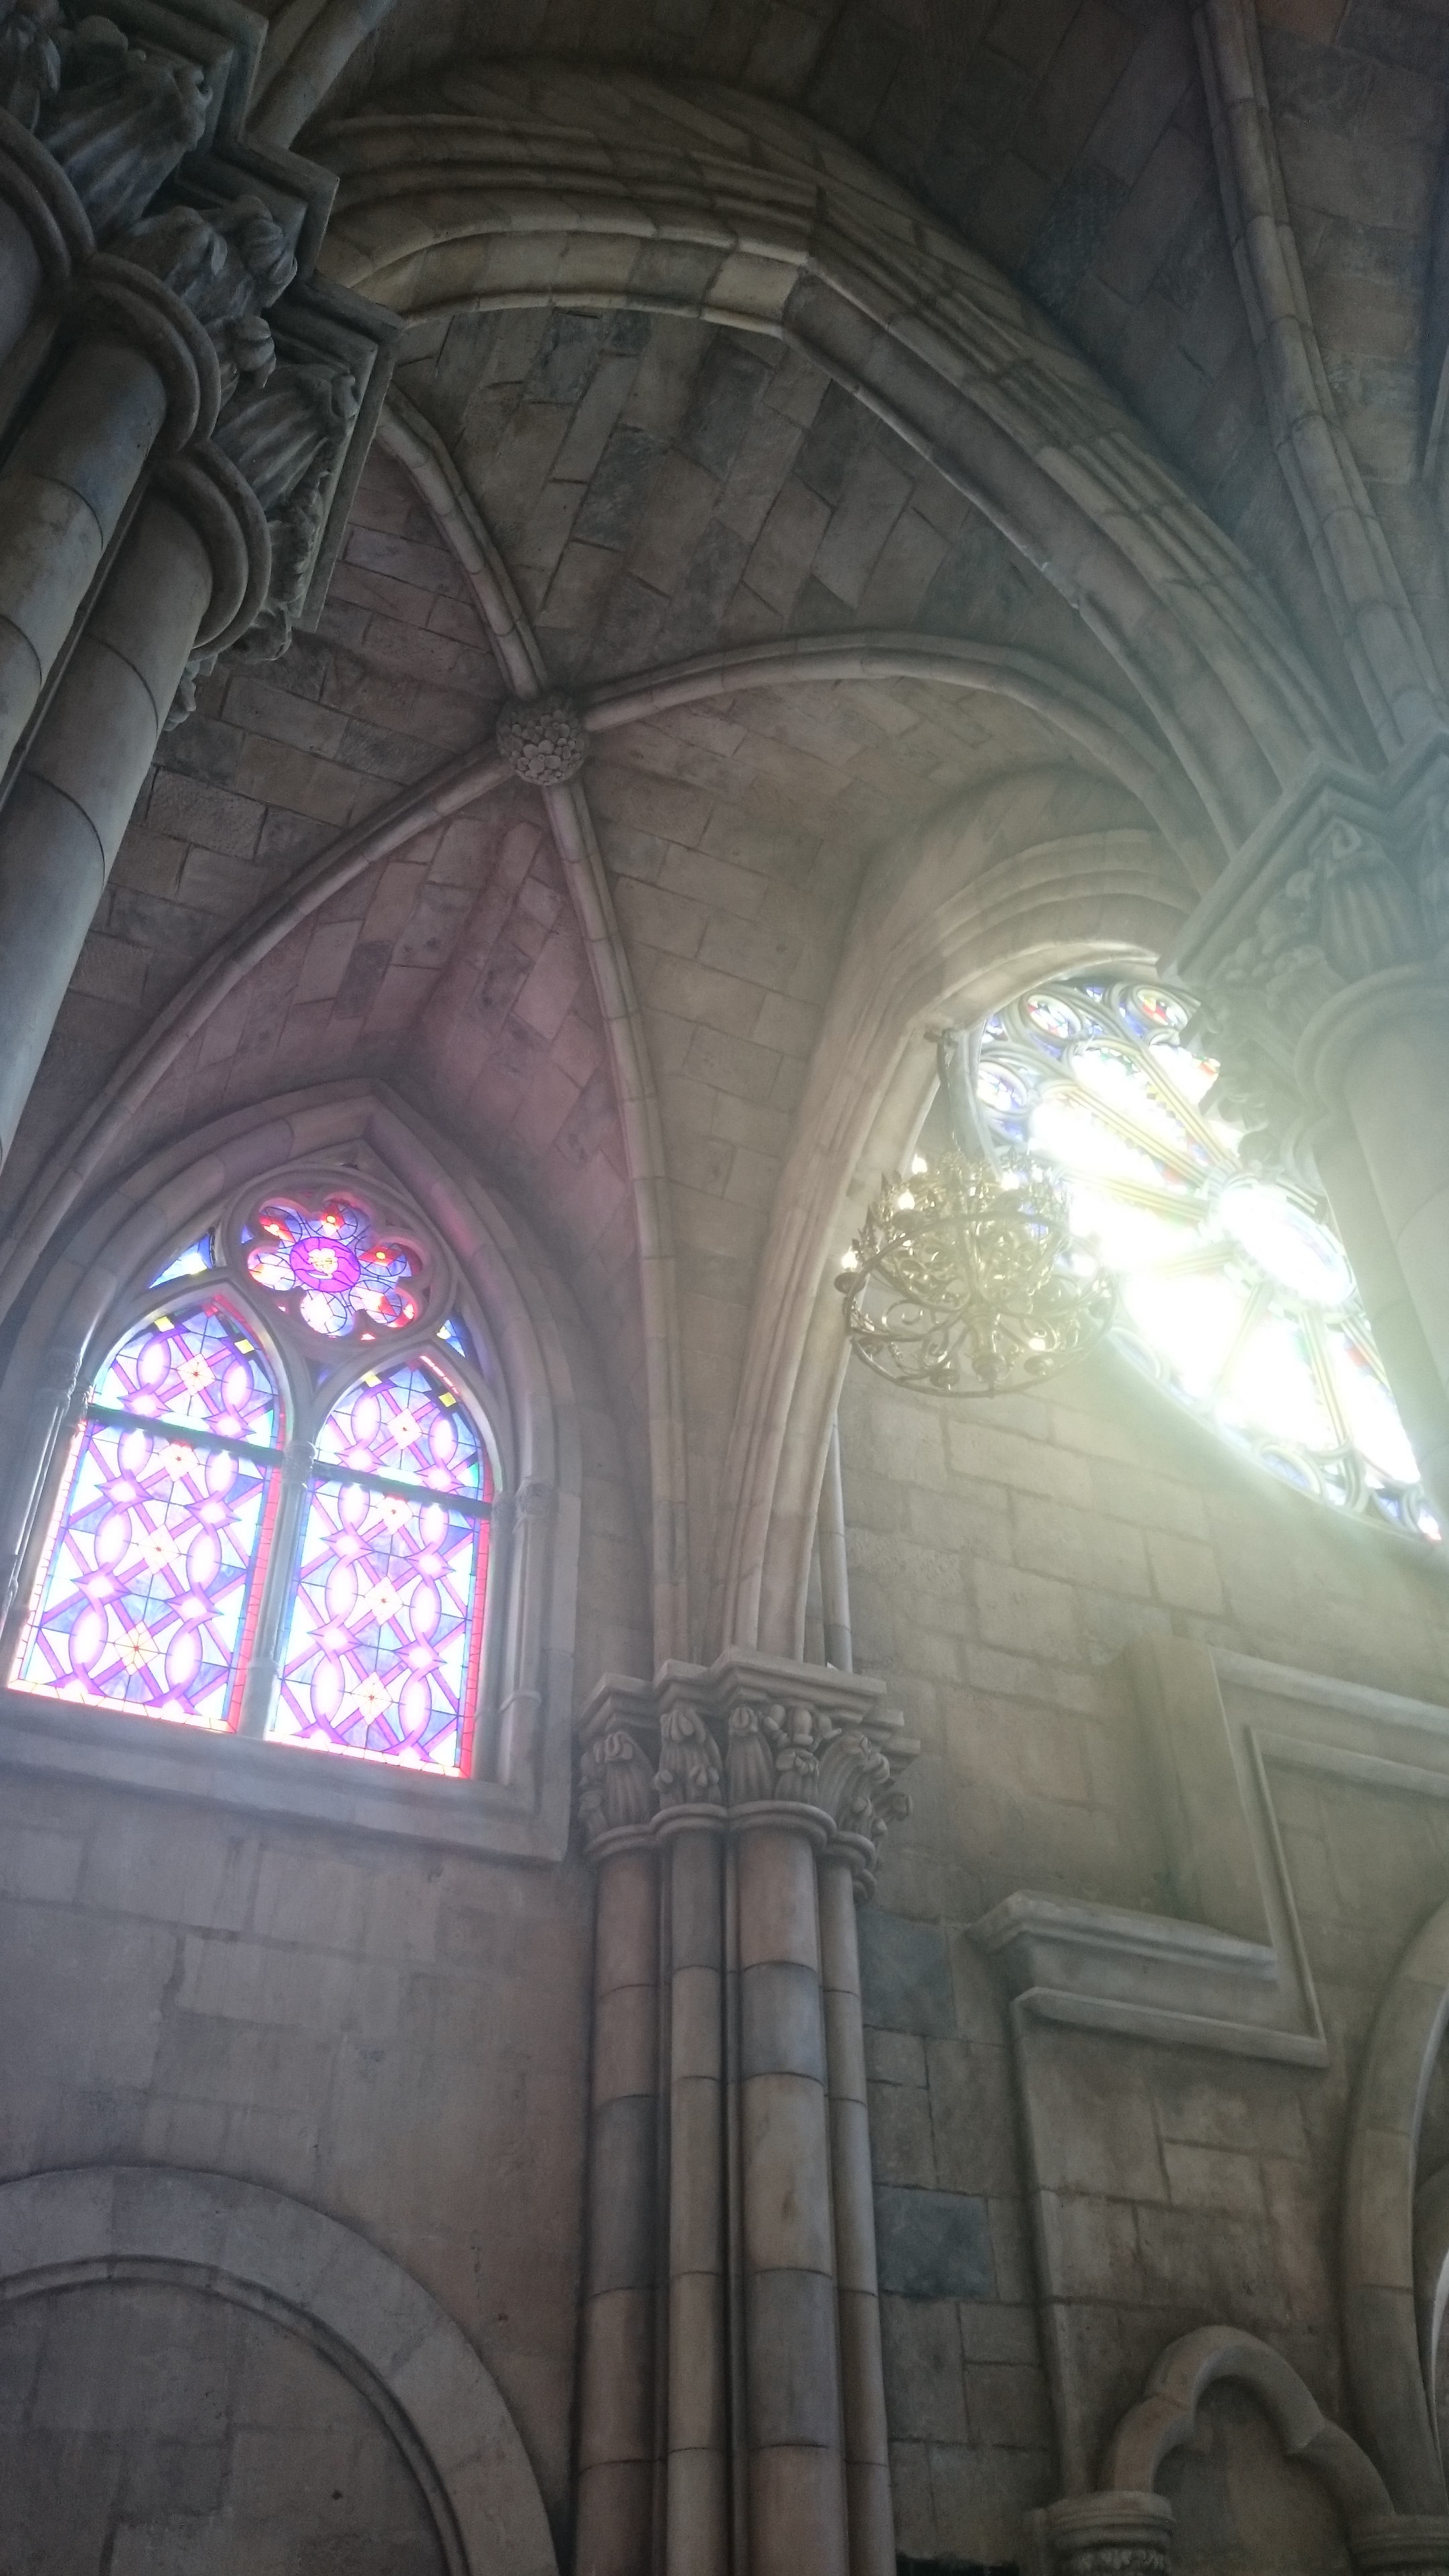
architecture, window, building, arch, church, cathedral, chapel, place of worship, monastery, symmetry, abbey, vault, crypt, gothic architecture